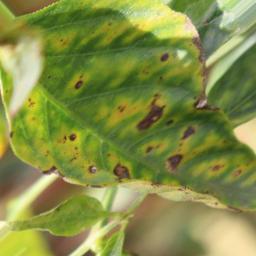
Label: nutritional